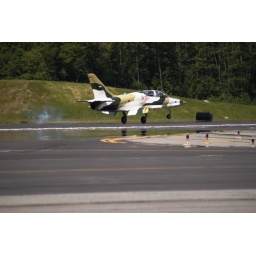
Flying Heritage Collection Fly Day May 22 2010 - Paul Allen's vintage airplane museum, many in flying order